Owen Smith

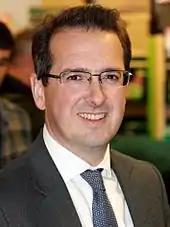
Smith photographed in 2013

Subsequently, he was selected as the candidate for the safe Labour seat of Pontypridd and won it by a majority of 2,785 votes over the Liberal Democrat candidate at the 2010 general election, a much narrower margin than that of the previous Labour MP, Kim Howells, with the Labour majority falling by 25.7%. He then joined the Welsh Affairs Select Committee and was appointed as a Shadow minister for Wales.